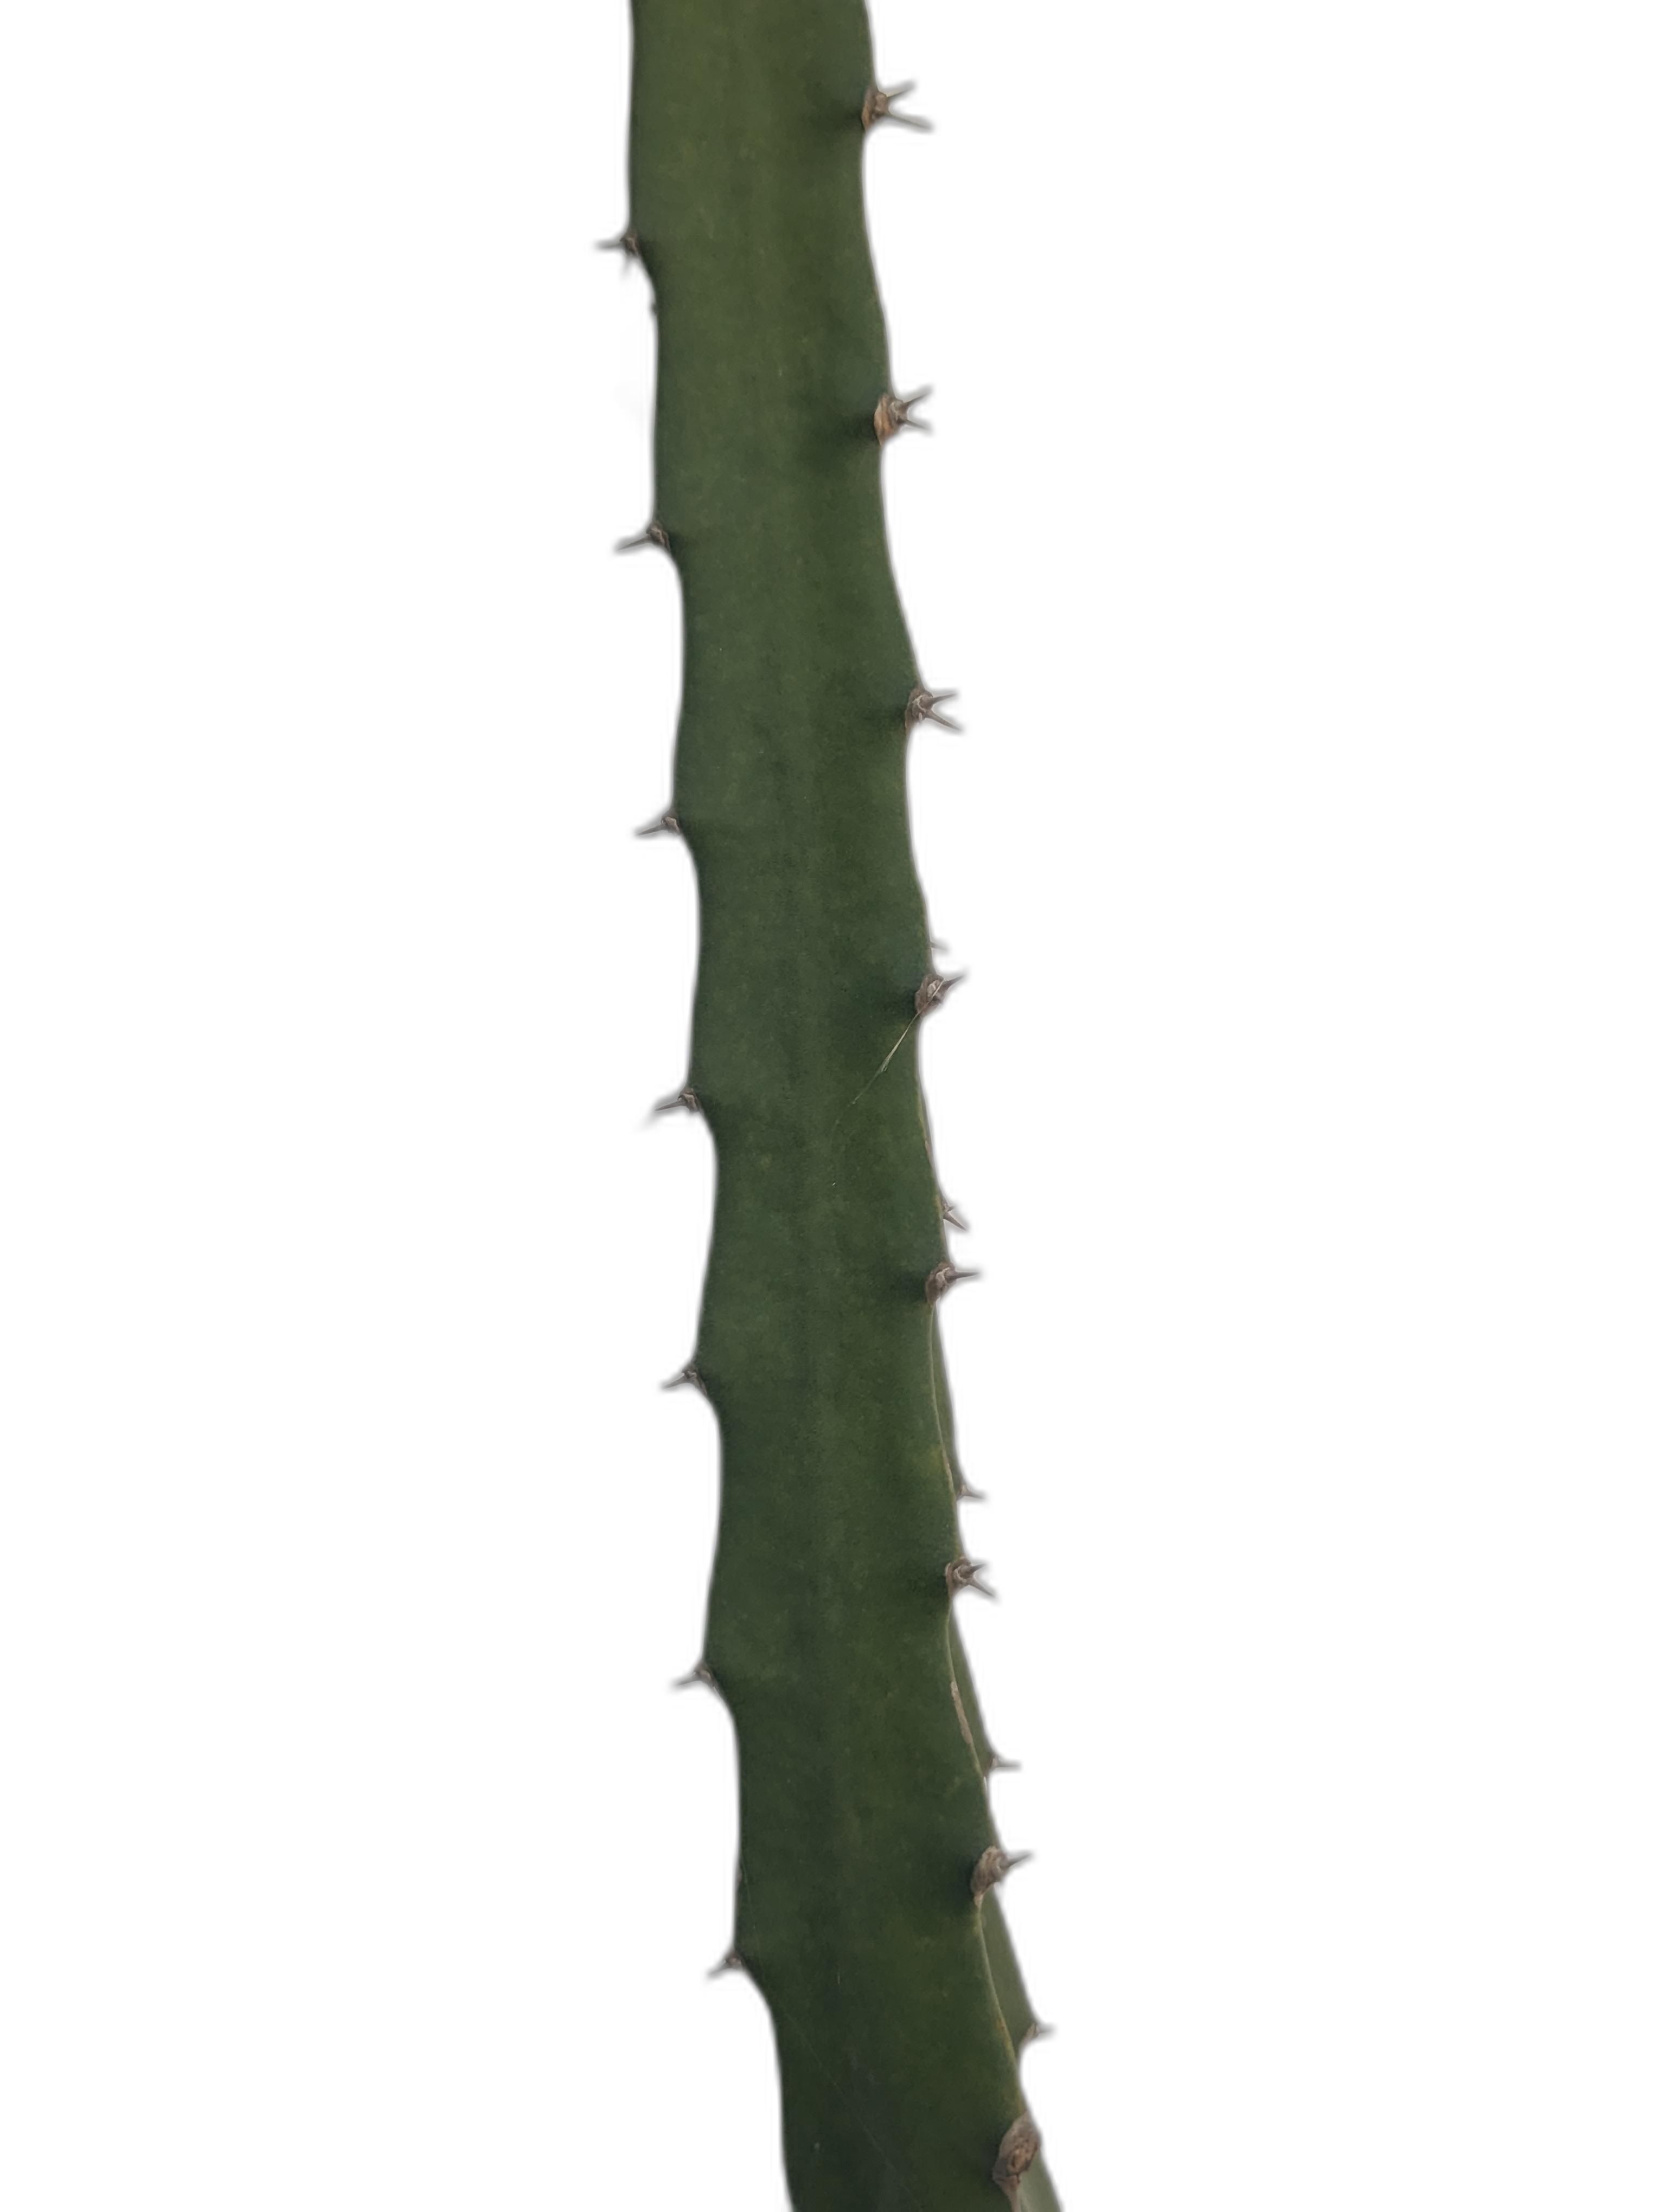
Label: Good leaf